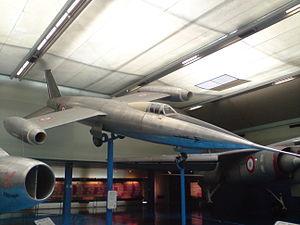
Le SO.9000 Trident, jet expérimental combinant deux turboréacteurs en bout d'aile avec un moteur-fusée.
Le musée de l'Air et de l'Espace du Bourget est le plus important musée aéronautique de France ; il est le plus ancien et l'un des plus grands du monde. Situé sur le territoire des communes de Dugny et Le Bourget, ses espaces ouverts au public sont dans la partie sud-est de l'emprise de l'aéroport du Bourget, qui est lui-même au nord-est de Paris. Ils sont à proximité de l'aérogare du Bourget et du Bureau d'enquêtes et d'analyses pour la sécurité de l'aviation civile.